Mercury poisoning

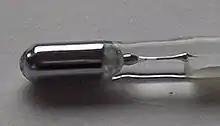
The bulb of a mercury-in-glass thermometer

Mercury poisoning is a type of metal poisoning due to exposure to mercury. Symptoms depend upon the type, dose, method, and duration of exposure. They may include muscle weakness, poor coordination, numbness in the hands and feet, skin rashes, anxiety, memory problems, trouble speaking, trouble hearing, or trouble seeing. High-level exposure to methylmercury is known as Minamata disease. Methylmercury exposure in children may result in acrodynia (pink disease) in which the skin becomes pink and peels. Long-term complications may include kidney problems and decreased intelligence. The effects of long-term low-dose exposure to methylmercury are unclear.